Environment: real
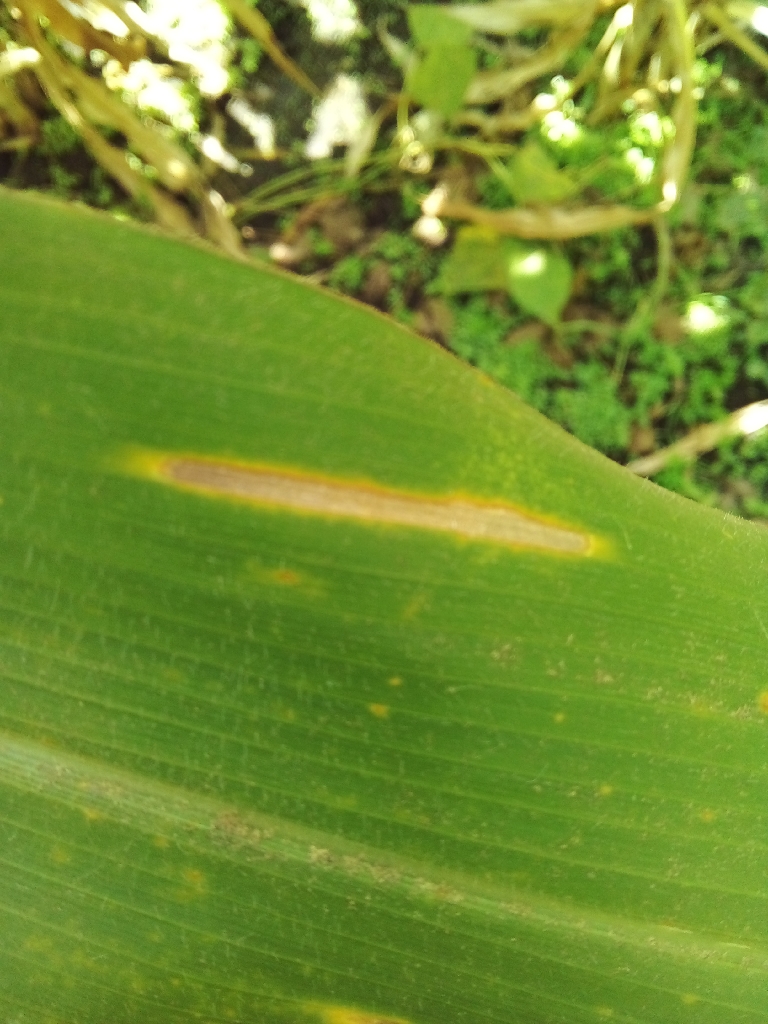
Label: northern_corn_leaf_blight